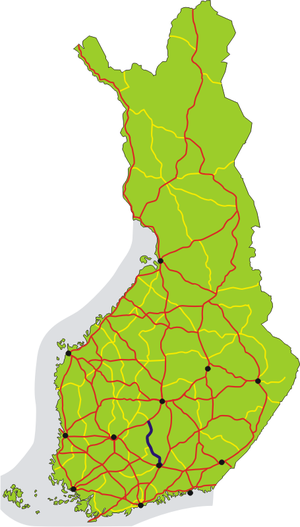
La route nationale 24 est une route nationale de Finlande menant de Lahti à Jämsä.